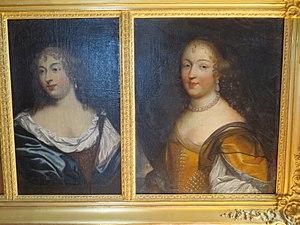
Château de Bussy-Rabutin
Le château de Bussy-Rabutin ou château de Bussy-le-Grand est un château de style Renaissance initialement bâti aux XIIᵉ siècle et XIVᵉ siècle, à Bussy-le-Grand, en Côte-d'Or en Bourgogne-Franche-Comté. Le château est classé Monument Historique en 1862, le domaine est classé monument historique le 29 mars 2005 et le château est labellisé Maisons des Illustres. Propriété de l'État depuis 1929 avec une centaine d’autres monuments, il est géré et animé par le centre des monuments nationaux du ministère de la Culture.